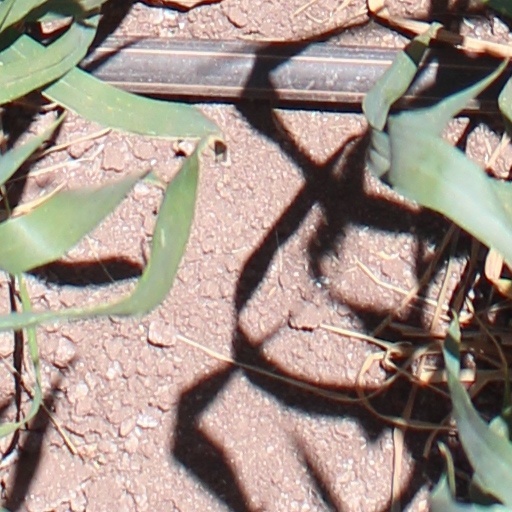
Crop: wheat